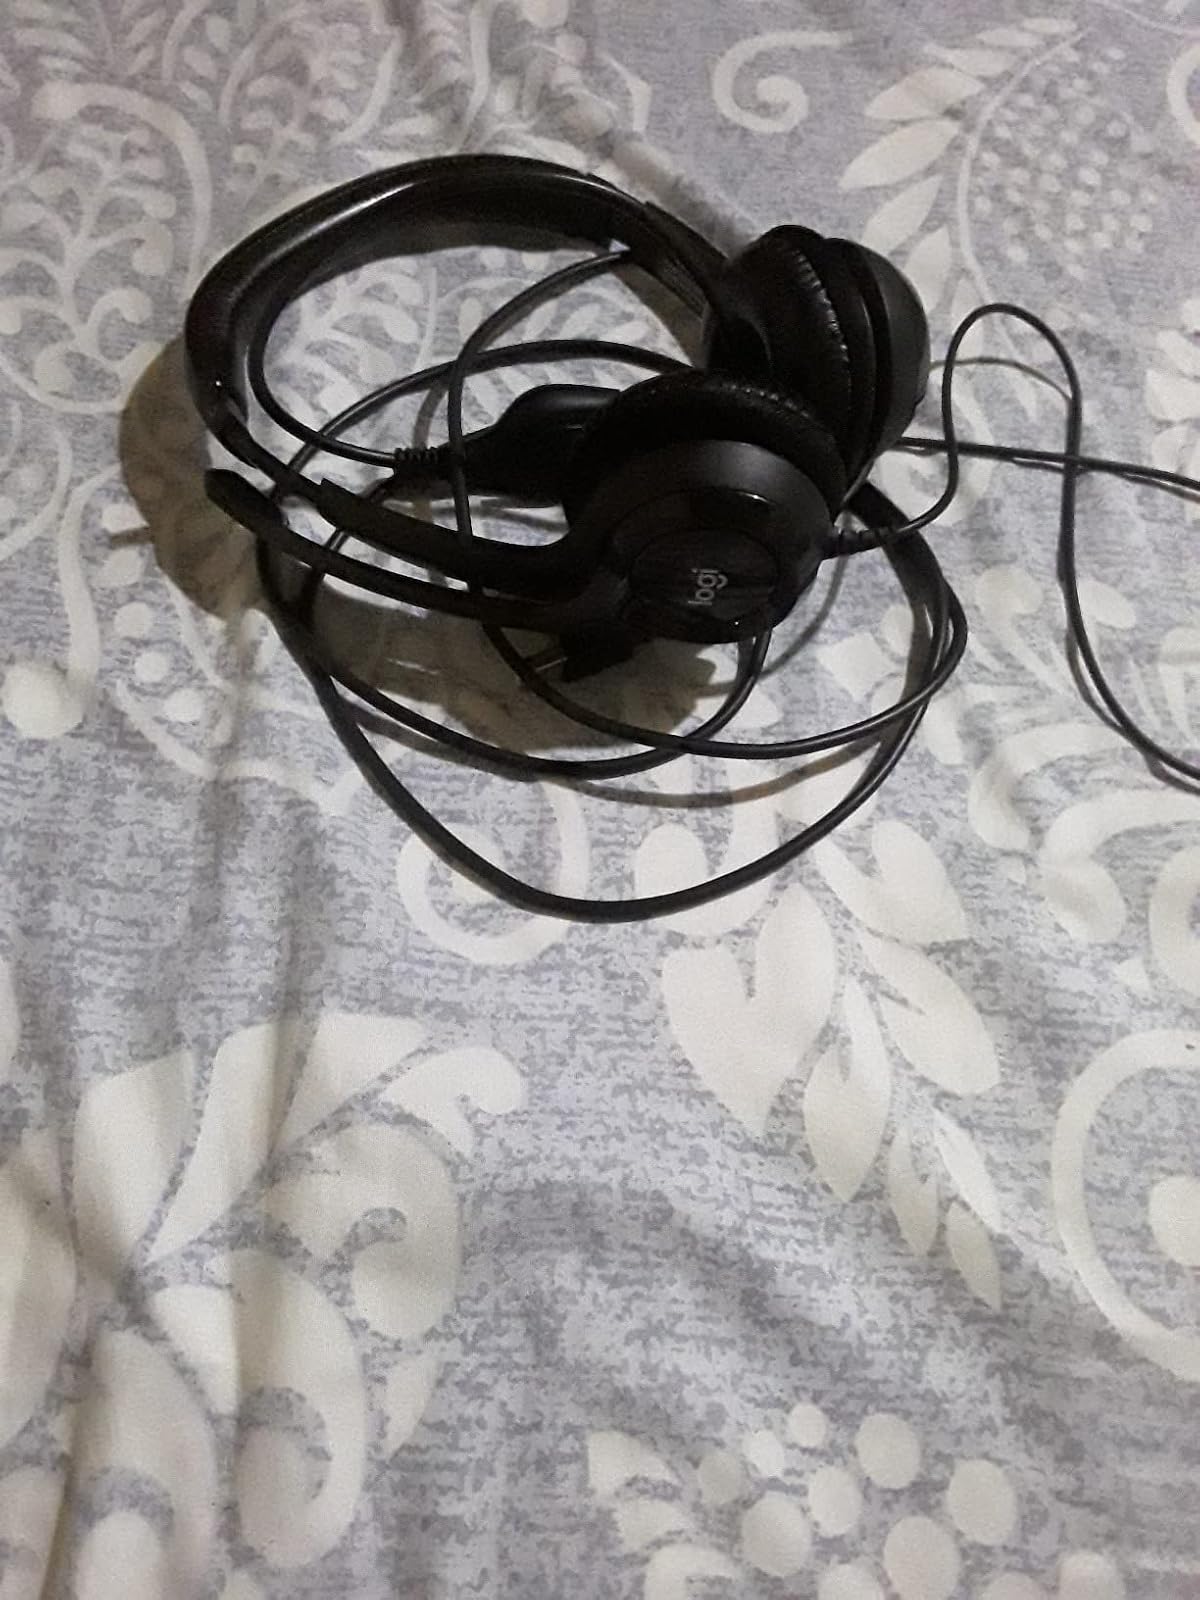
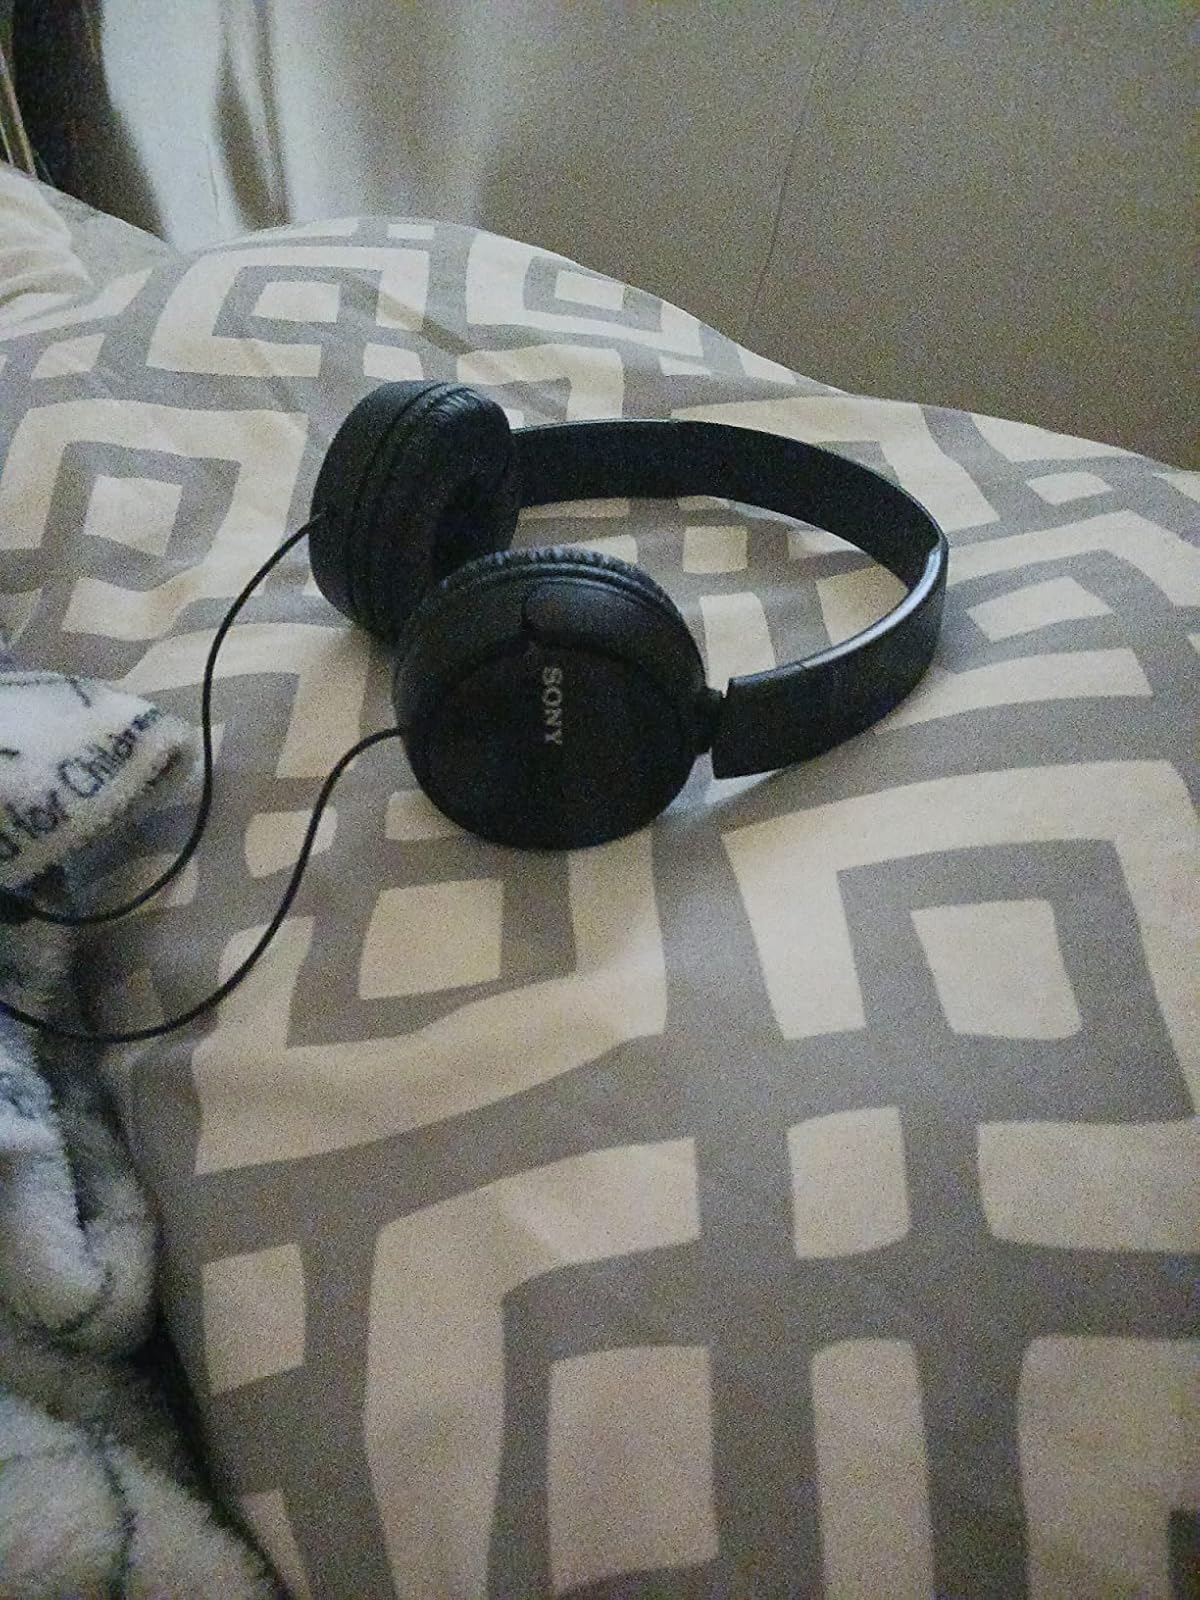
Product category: headphones
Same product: no